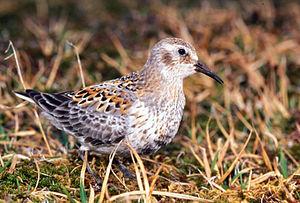
Le Bécasseau des Aléoutiennes est une espèce d'oiseaux limicoles assez petits.